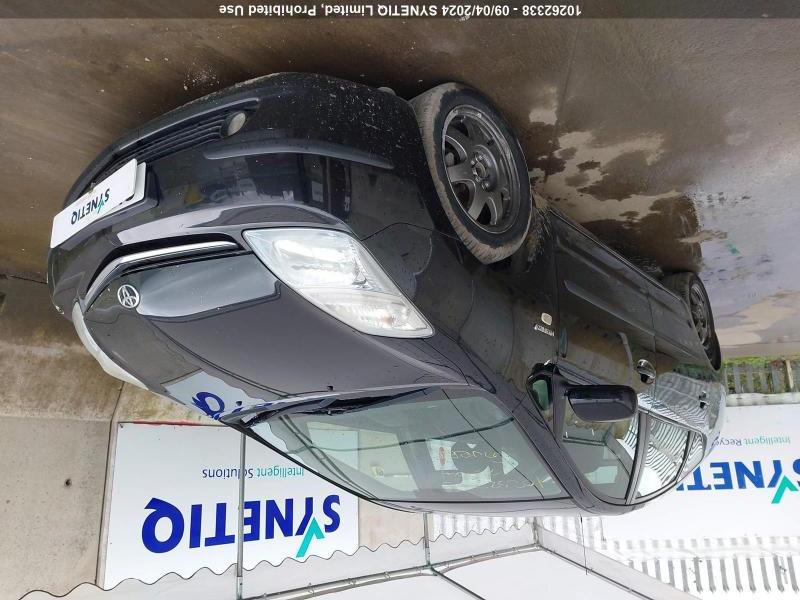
Aucun dommage détecté.
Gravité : aucun